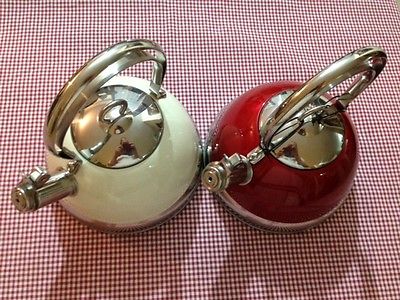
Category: kettle